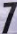
Number: 7